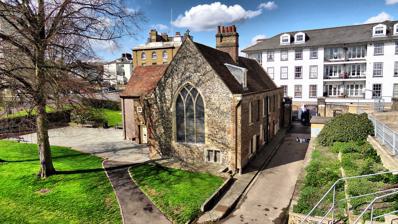
Building: Milton Chantry
Country: United Kingdom
Year built: 1322
Historic site Milton Chantry Milton Chantry within New Tavern Park Coordinates 51°26′38″N 0°22′35″E / 51.4439°N 0.3765°E / 51.4439; 0.3765 OS grid reference TQ 6525 7434 Founded 1322 Built for Aymer de Valence Listed Building Type Grade II* Designated 23 January 1952 Reference no. 1089047 Milton Chantry location in Kent Milton Chantry is a former chantry chapel in Gravesend , Kent England. It houses the Chantry Heritage Centre, displaying a range of exhibits relating to Gravesend, Northfleet , and the nearby villages. It is within the Fort Gardens and is designated by English Heritage as a Grade II* listed building. History Milton Chantry is the oldest building in the Borough of Gravesham, in the former parish of Milton. It was built in 1322 by Aymer de Valence the Earl of Pembroke as a chantry chapel. Milton Chantry is all that remains of the Hospital of St. Mary the Virgin leper hospital. The purpose of a chantry chapel was to say prayers for the souls of the dead. Many wealthy people built chantry chapels and gave them land to generate an income, in order to maintain a priest to pray for the owner and his family. Milton Chantry The Milton Chantry housed a number of priests appointed by the Bishop of Rochester until around 1524. It was then dissolved into Crown hands as part of Henry VIII 's reformation of the churches . The building then became a family home (after a few alterations) and farm, but  by the end of the 17th century it had become an inn and tavern named New Tavern. Between 1780 and 1918, New Tavern Fort occupied the area around the chantry building. The tavern was converted into part of the fort's barracks. The New Tavern Fort was significantly altered between 1868 and 1871 under the direction of Charles George Gordon . The tavern and barracks were restored in 1852 and 1862. In 1932, the fort was converted into a park for the residents of Gravesend. During the World War II , the basement of the chantry chapel was converted into a gas-decontamination chamber. Following the war, the chapel was converted into the local museum named the Chantry Heritage Centre. It is under the care of the Gravesend Local History Society. References